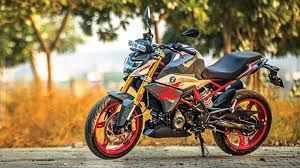
Vehicle type: Motorcycles